Church of Our Lady of Guadalupe (Puerto Vallarta)

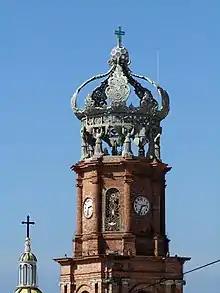
The Crown of The Church of Our Lady of Guadalupe pillar

The first image of Our Lady of Guadalupe dates back to the origins of her interaction with Juan Diego, when her image was miraculously discovered underneath a coat. In traditional paintings, artworks and tapestries, she is depicted as a dark-skinned woman atop a crescent moon with angels at her feet. Baltasar de Echave is the painter of "Virgin of Guadalupe" (1606), the oldest signed and dated artwork of the patroness saint. Other artists have painted copies of "Virgin of Guadalupe", such as Nicolás Enríquez's painting in 1773 which is the most widely venerated sacred image in New Spain. The original "tilma" that with the image of the virgin still exists and is in the Basilica of Our Lady of Guadalupe in Mexico City on Tepeyak Hill. In the Puerto Vallarta church, there is a replica image of Our Lady of Guadalupe that people revere, painted by Ignacio Ramirez in 1945, this oil painting is in the church's forefront above the altar.